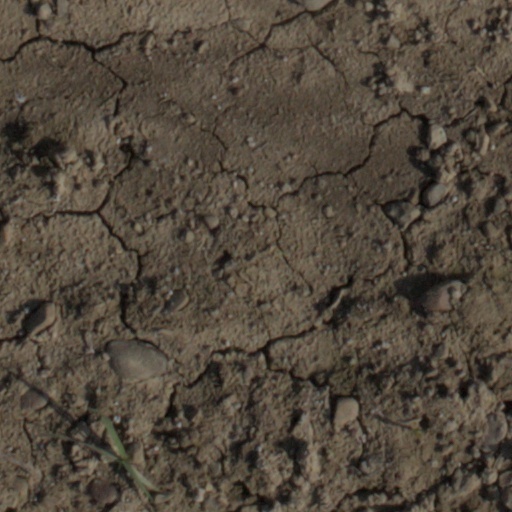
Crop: wheat